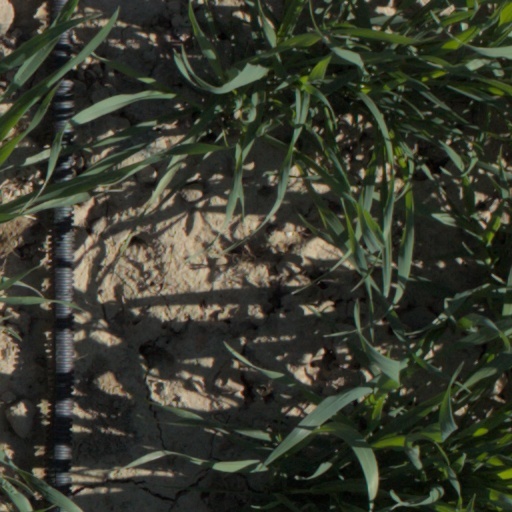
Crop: wheat